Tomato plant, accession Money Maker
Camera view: horizontal (90 deg, fisheye); turntable rotation: 210 degrees
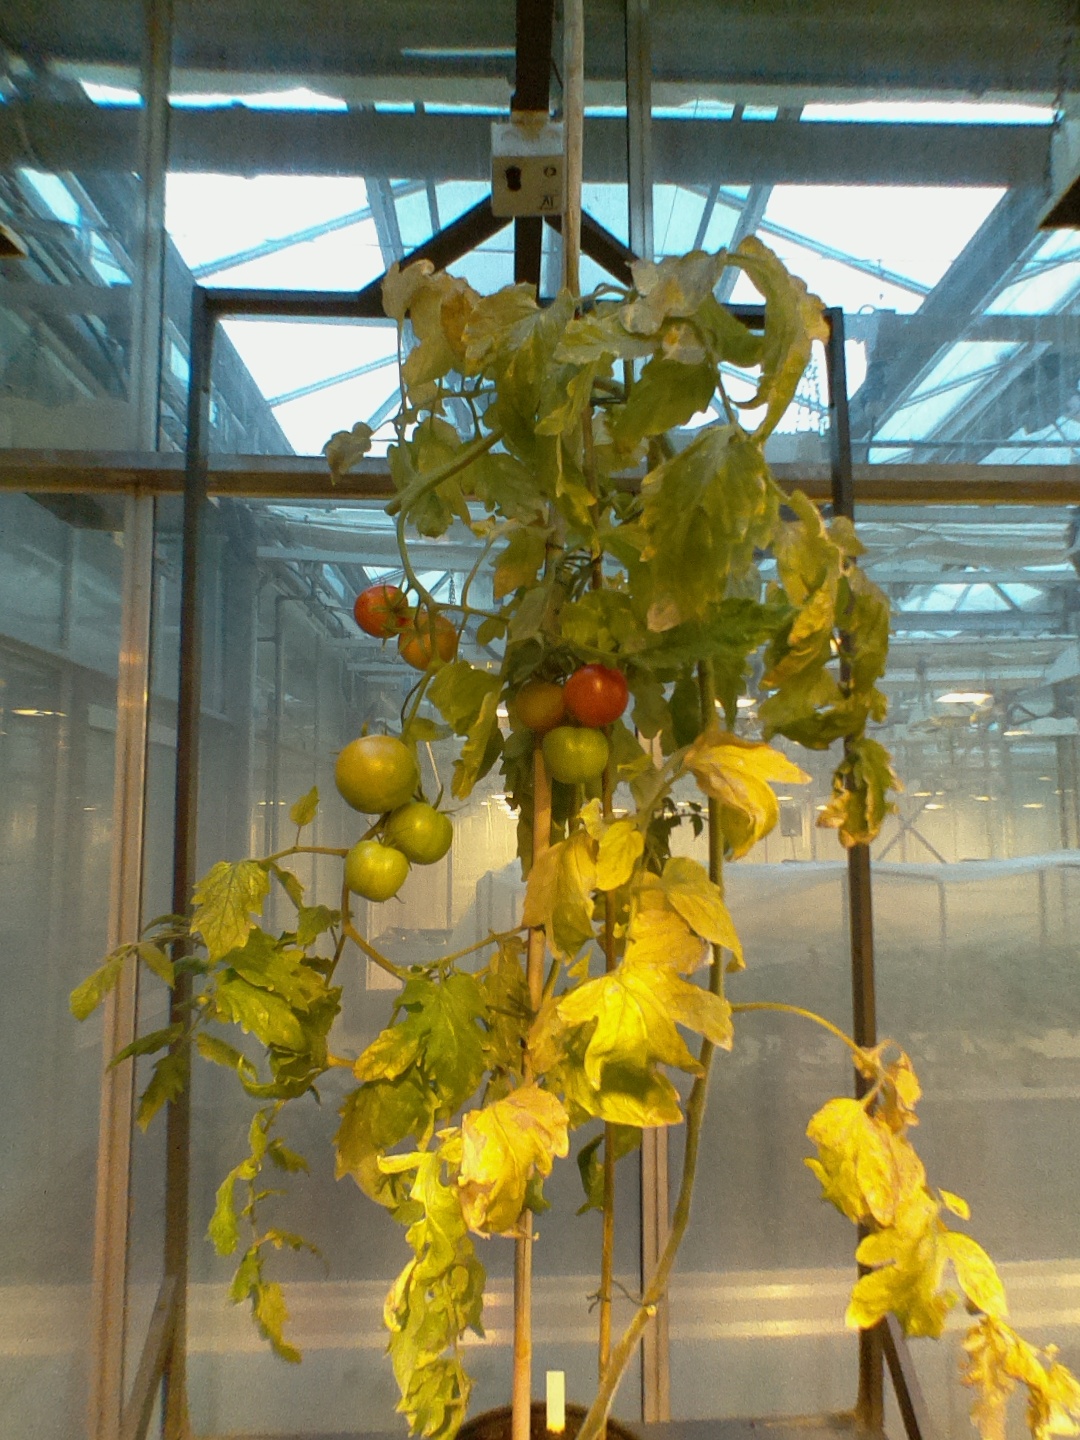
BBCH growth stage 84: 40%-50% of fruits show typical fully ripe color